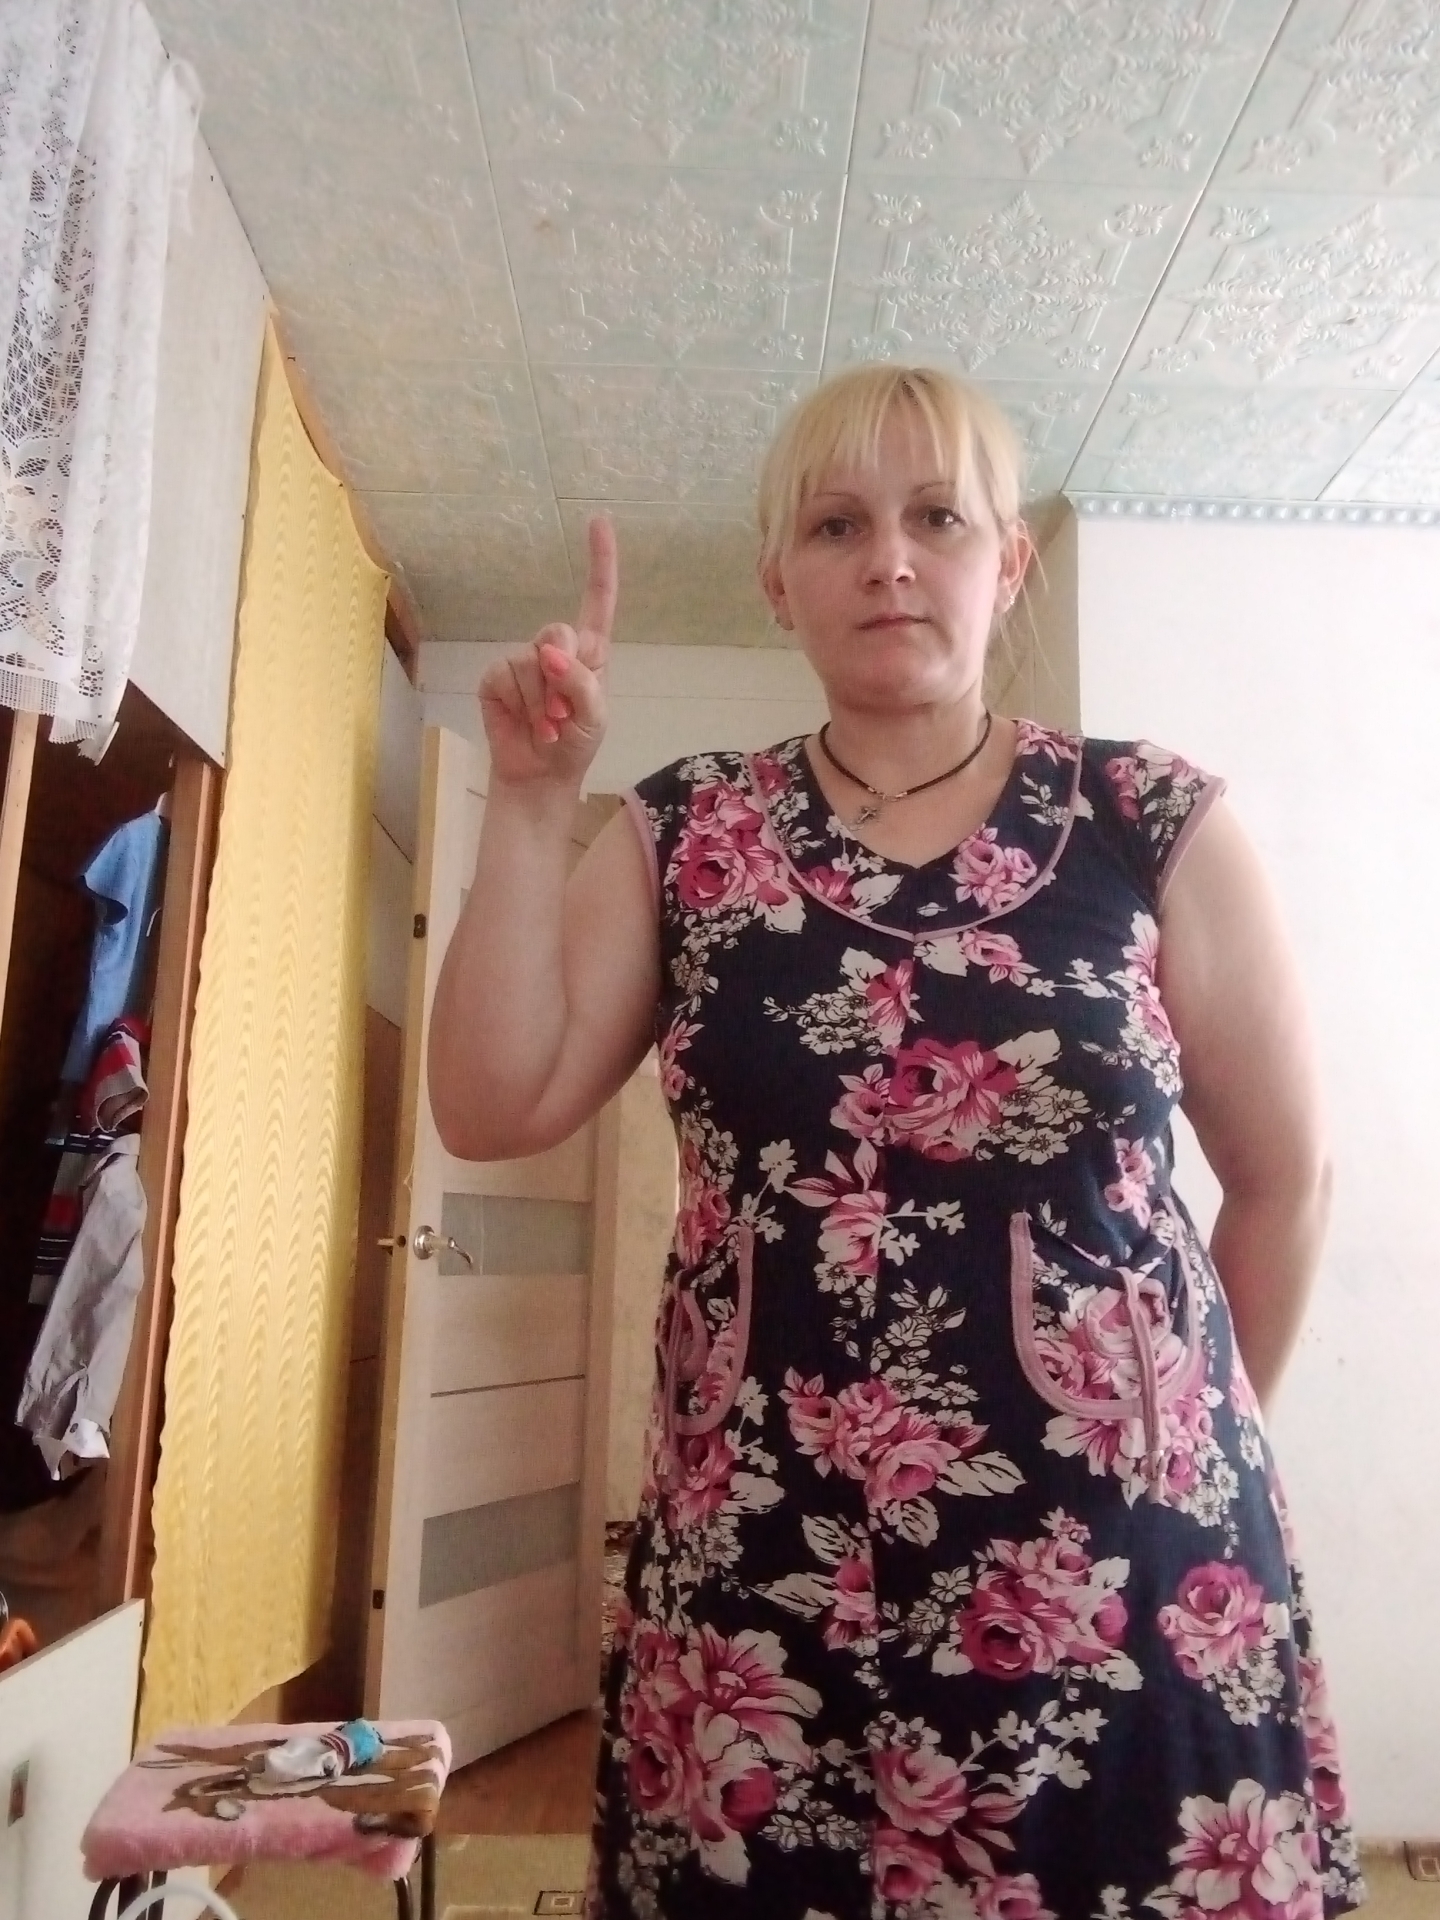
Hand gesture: one